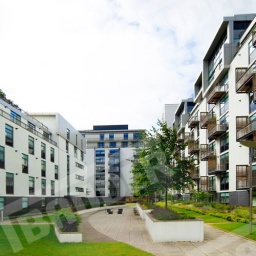
Glasgow Harbour - roof garden over the car park